Privacy seal

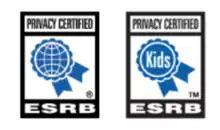
Examples of ESRB's Privacy Certified Globe and Kids Seals

A study conducted by Mai "et al". examined online stores that sold e-books, textbooks, and audiobooks found that websites with privacy seals are able to charge a price premium because customers are willing to pay more if the website is deemed "safer" (via privacy seals) by them. Customers' perception of trustworthiness results from the presence of a privacy assurance tool like a privacy seal and the reputation of the company in question. Customers using websites with seals have higher rates of satisfaction and intention to purchase again. Privacy seals also desensitizes customers' perceptions of service performance. Kimery "et al." found in their study that privacy seals only had a slightly positive impact on trust where unfamiliar e-commerce retailers were concerned. This means that well-known brick and mortar companies may after consideration decide that privacy seals are not worthwhile.